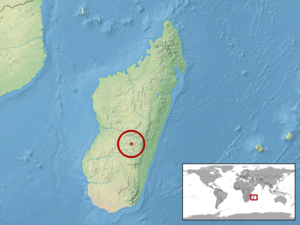
Lygodactylus pauliani est une espèce de geckos de la famille des Gekkonidae.